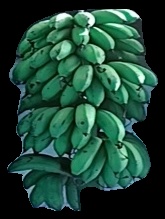
Variety: rasbale
Grade: grade2